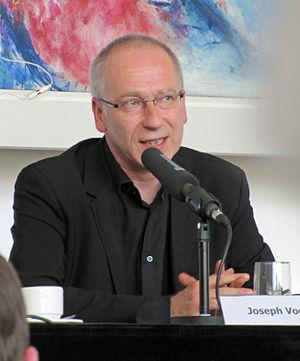
Joseph Vogl, né le 5 octobre 1957 à Eggenfelden, est un philosophe allemand. Il enseigne les lettres modernes à l’Université Humboldt de Berlin.